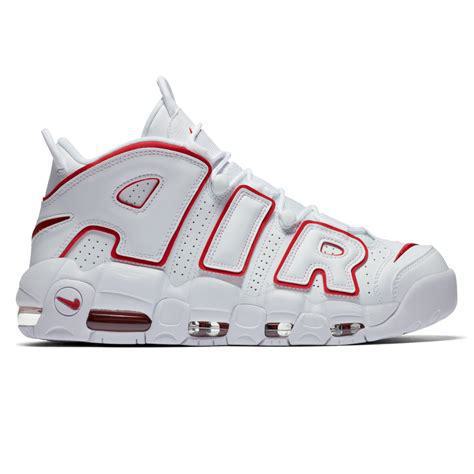
Brand: Nike
Model: Air More Uptempo 96